Kamikaze

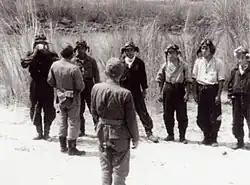
First recruits for Japanese Kamikaze suicide pilots in 1944

It was claimed by the Japanese forces at the time that there were many volunteers for the suicidal forces. Captain Motoharu Okamura commented that "there were so many volunteers for suicide missions that he referred to them as a swarm of bees", explaining: "Bees die after they have stung." Okamura is credited with being the first to propose the "kamikaze" attacks. He had expressed his desire to lead a volunteer group of suicide attacks some four months before Admiral Takijiro Ohnishi, commander of the Japanese naval air forces in the Philippines, presented the idea to his staff. While Vice-Admiral Shigeru Fukudome, commander of the second air fleet, was inspecting the 341st Air Group, Captain Okamura took the chance to express his ideas on crash-dive tactics: